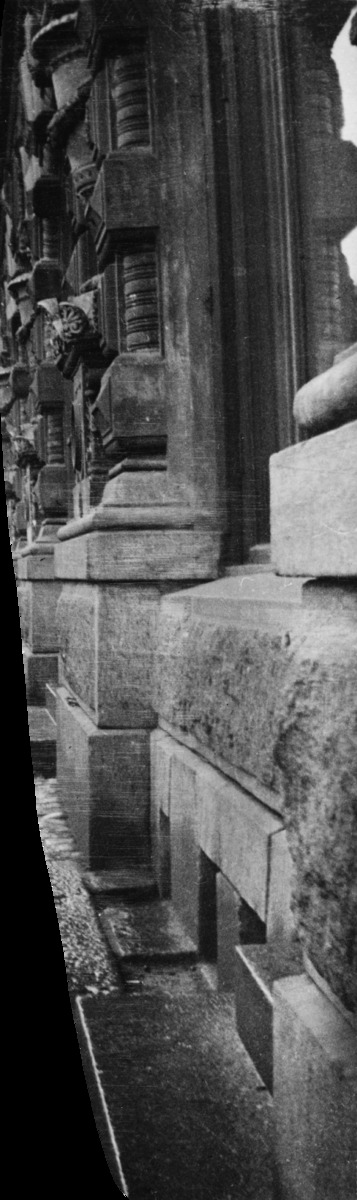
Jalankulkijoita sateisella Pohjois Esplanaadikadulla
sisällön kuvaus: Jalankulkijoita sateisella Pohjois Esplanaadikadulla. mustavalkoinen
Kuvaaja: Timiriasew, Ivan, valokuvaaja
Ajankohta: kuvausaika 1910 -luku
Paikka: Suomi, Uusimaa, Helsinki, Kaartinkaupunki Helsinki, Pohjoisesplanadi
Aiheet: jalankulkijat, sääilmiöt sade